Kozhikode Beach

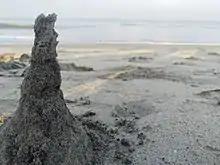

100 years ago Valiyangadi and the beach area were the centre of Kozhikode city. In the 1970s the downtown shifted to Mananchira area and again, in the 1980s, Mavoor Road became the centre of attraction. In 2010s, Thondayad Bypass area and Palazhi on the Airport road has emerged as the new city centre with a vibrant night life.